Jokerit

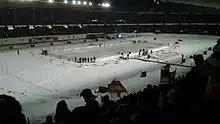
2011 Finnish Winter classic, Jokerit against HIFK in Helsinki Olympic Stadium

In preparation for the 2008–09 season, Glen Hanlon, former head coach of the Belarus national team and the NHL's Washington Capitals, assumed the position of head coach for Jokerit, succeeding Doug Shedden. Despite coming off a recent appearance in the SM-liiga playoffs, Jokerit made notable signings to strengthen their roster for the upcoming season.